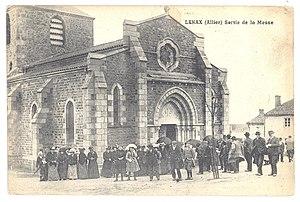
Sortie de messe à Lenax vers 1910.
L'église Saint-Martin est l'église catholique du village de Lenax dans l'Allier. Dédiée à saint Martin, apôtre des Gaules, elle dépend de la paroisse Notre-Dame-de-l'Alliance qui fait partie du diocèse de Moulins.